Cécile de Jong van Beek en Donk

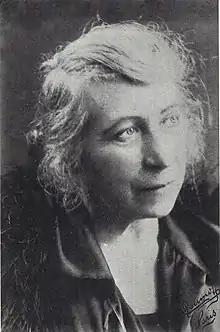

Jkvr. Cécile Wilhelmina Elisabeth Jeanne Petronella de Jong van Beek en Donk (19 May 1866, in Alkmaar – 5 June 1944, in Méréville) was a Dutch feminist writer.